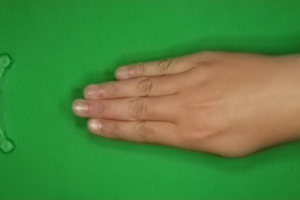
Label: paper